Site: brandenburg
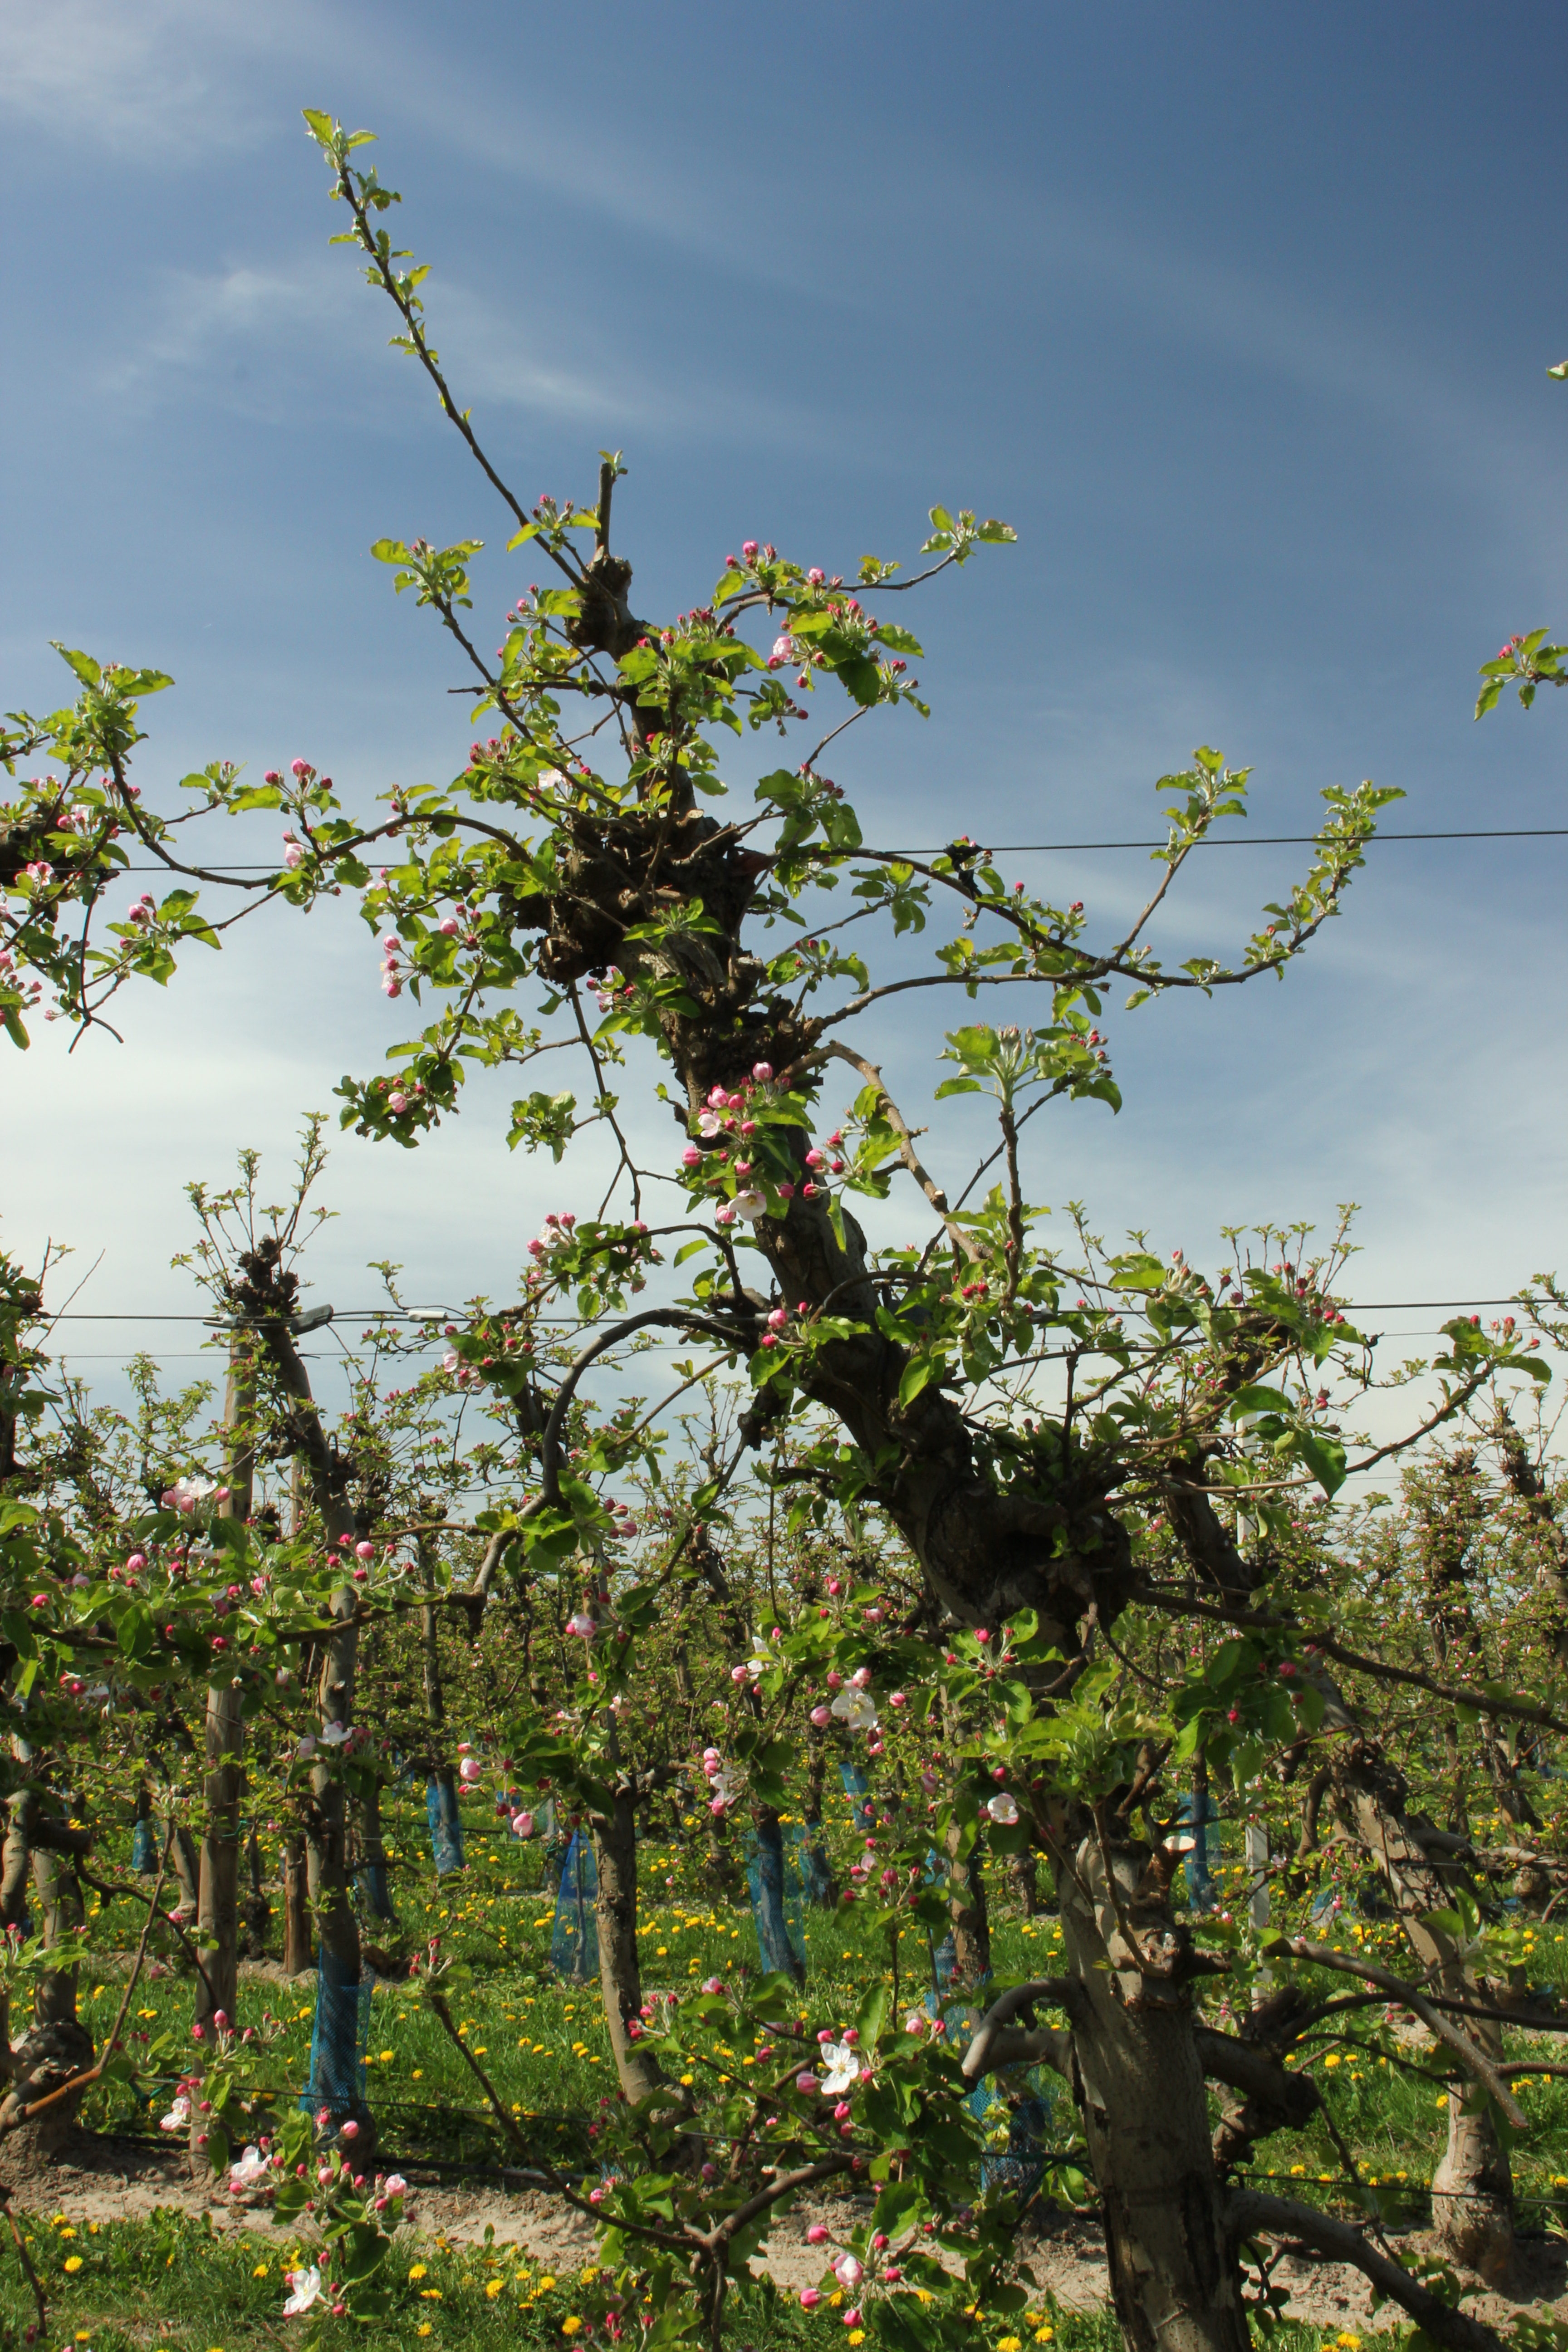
Growth stage (BBCH 57): Inflorescence emergence